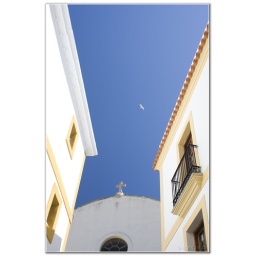
Seagull flying over Ibiza's sky